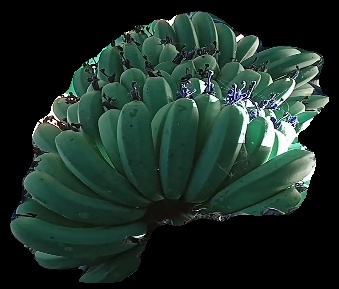
Variety: pachbale
Grade: grade1